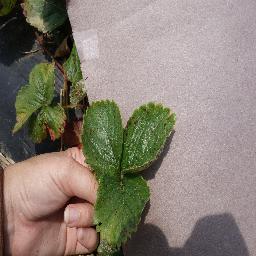
Label: Strawberry___Leaf_scorch